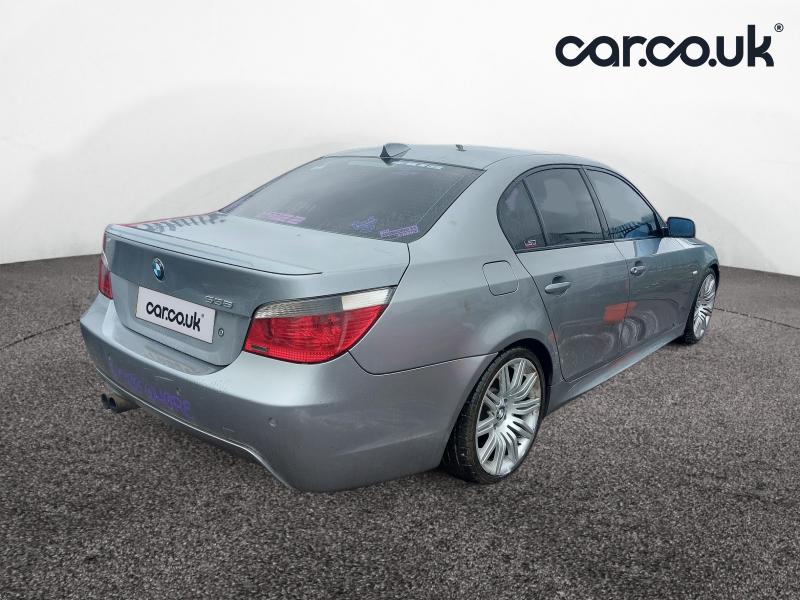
Aucun dommage détecté.
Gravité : aucun